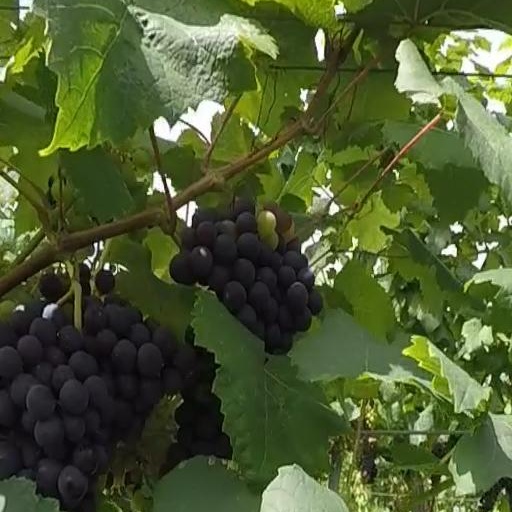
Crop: grape